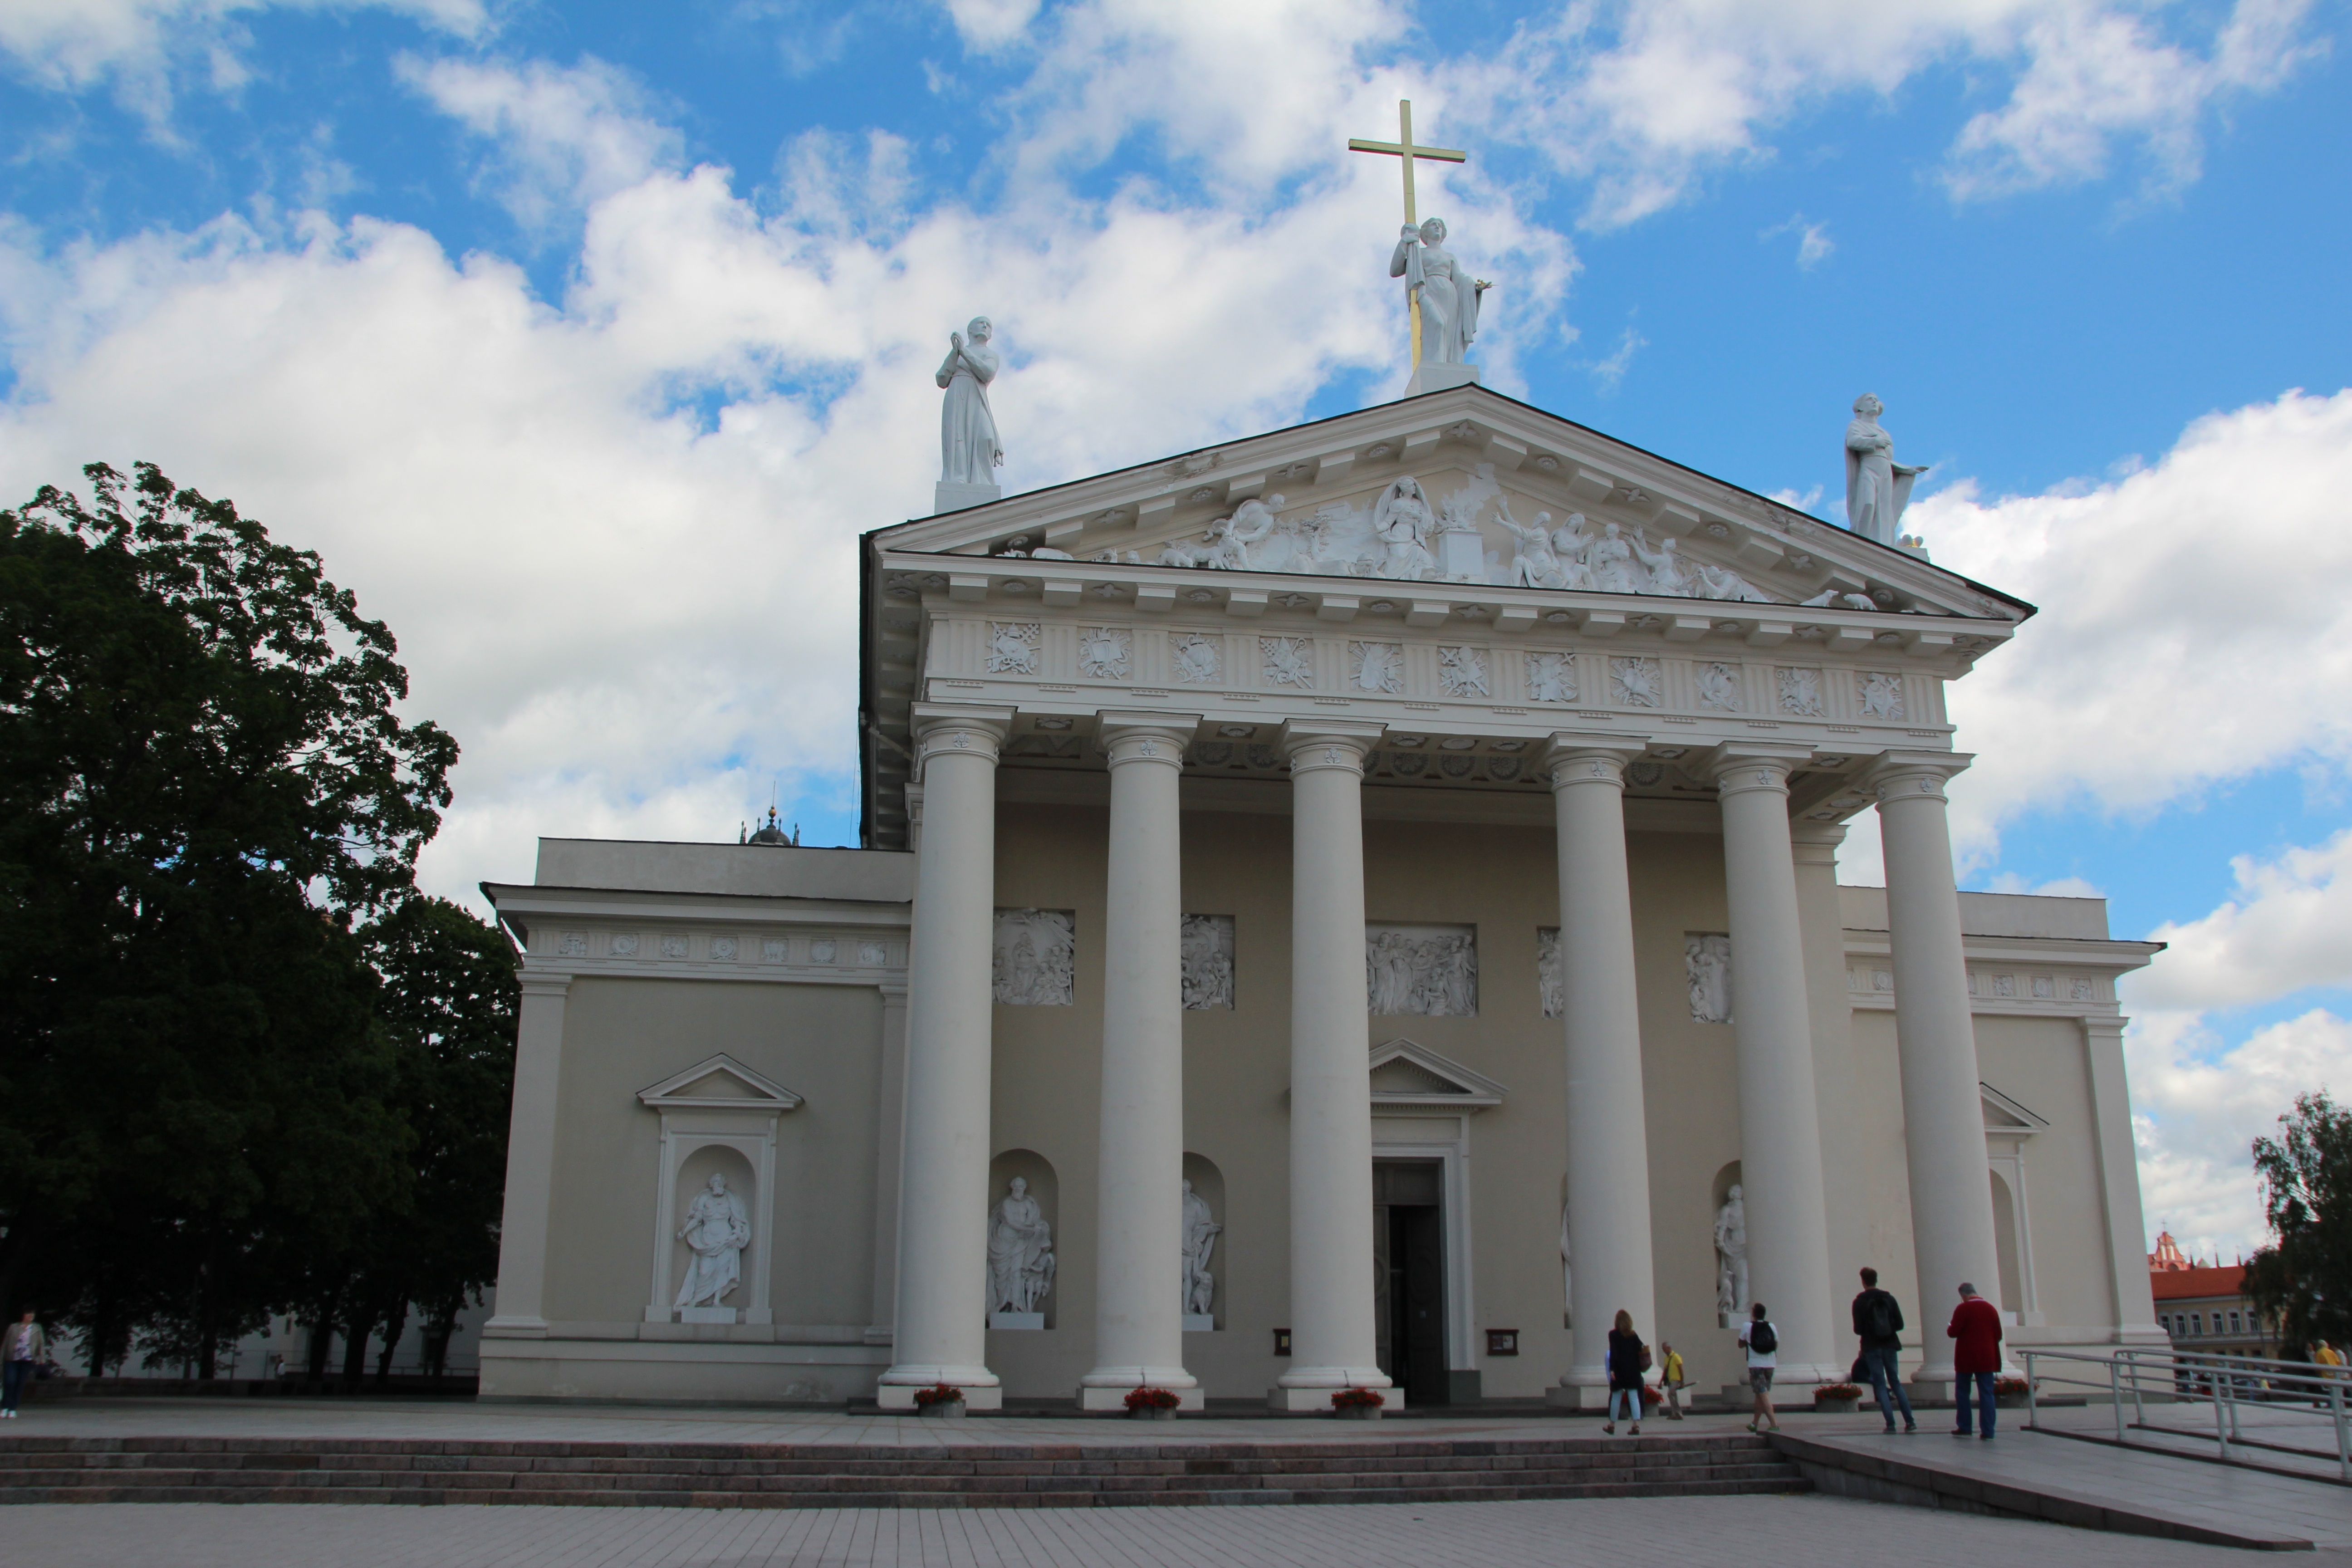
architecture, building, monument, landmark, facade, church, cathedral, place of worship, lithuania, vilnius, archbishop, baltic states